Makati

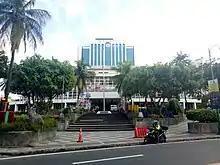
The old (front) and new (back) Makati City Hall

On January 1, 1942, Makati was one of the municipalities of Rizal merged alongside Manila and Quezon City to form the City of Greater Manila as an emergency measure by President Manuel L. Quezon. It regained its pre-war status as a municipality of Rizal when the City of Greater Manila was dissolved by President Sergio Osmeña effective August 1, 1945.